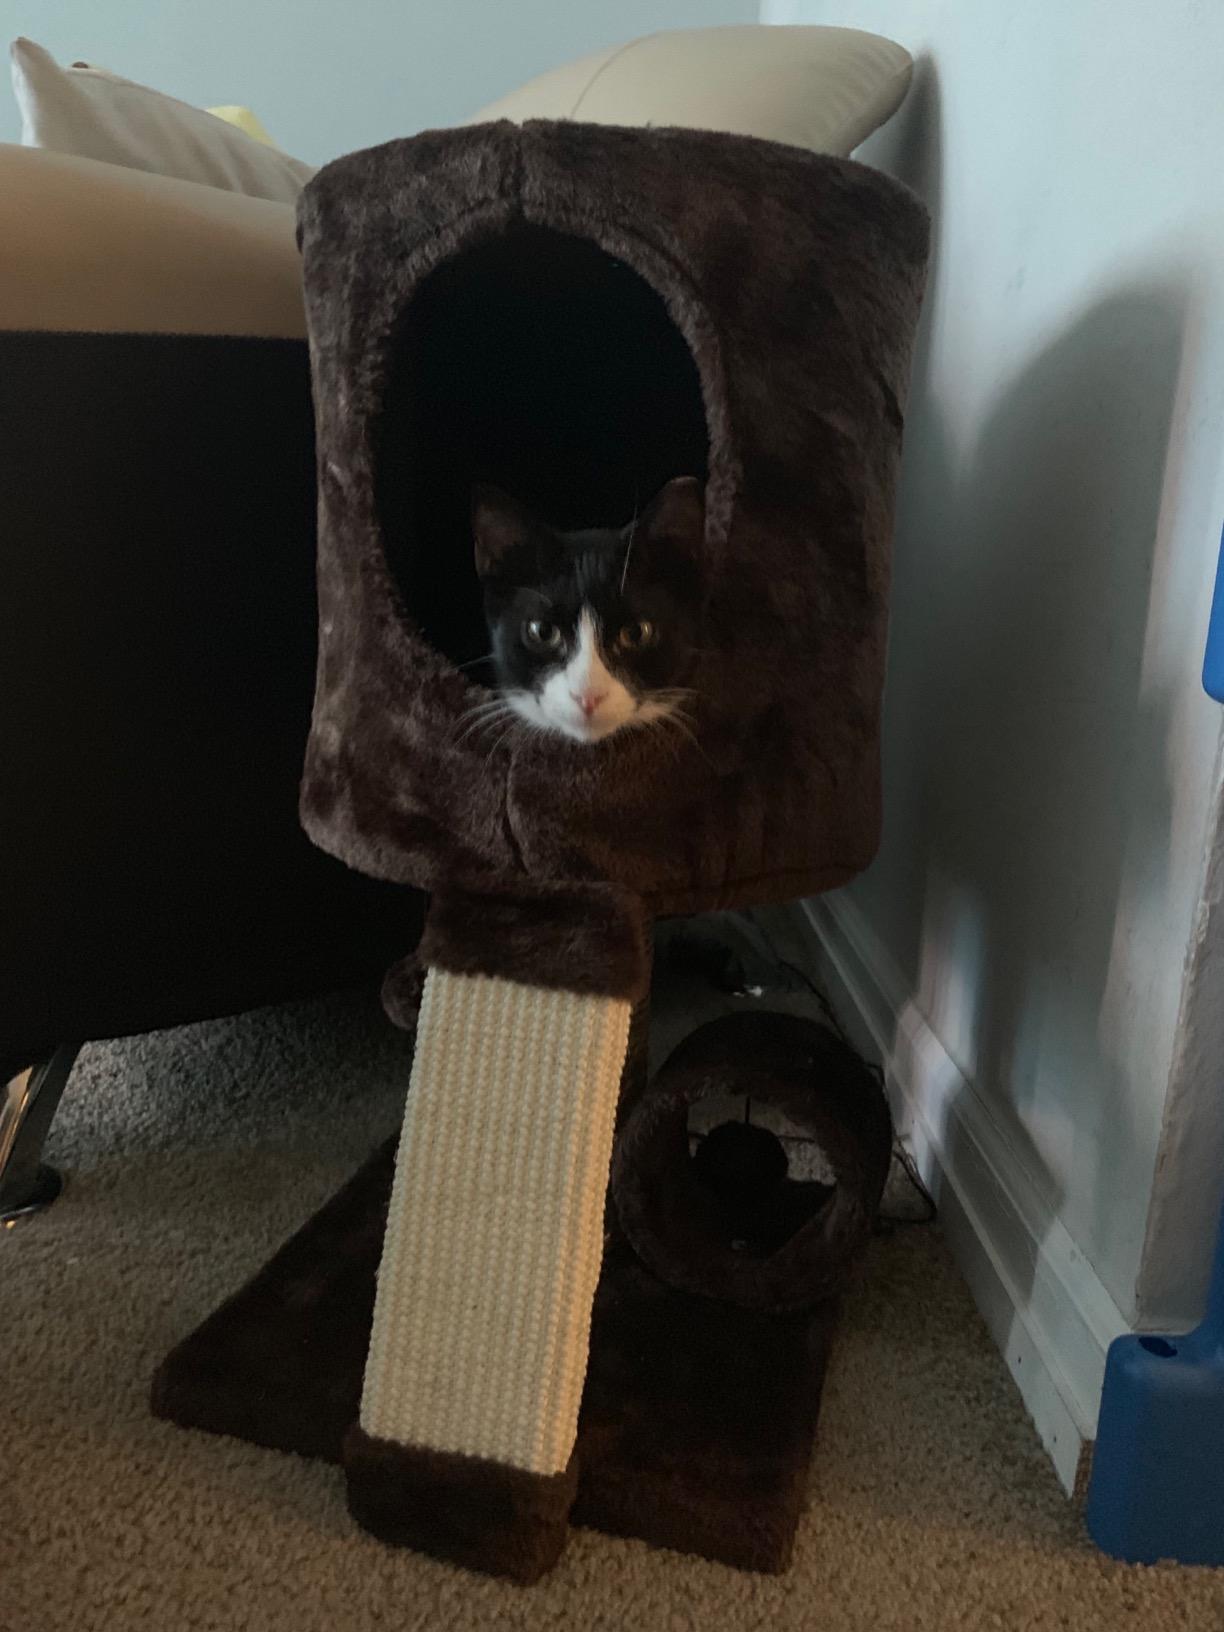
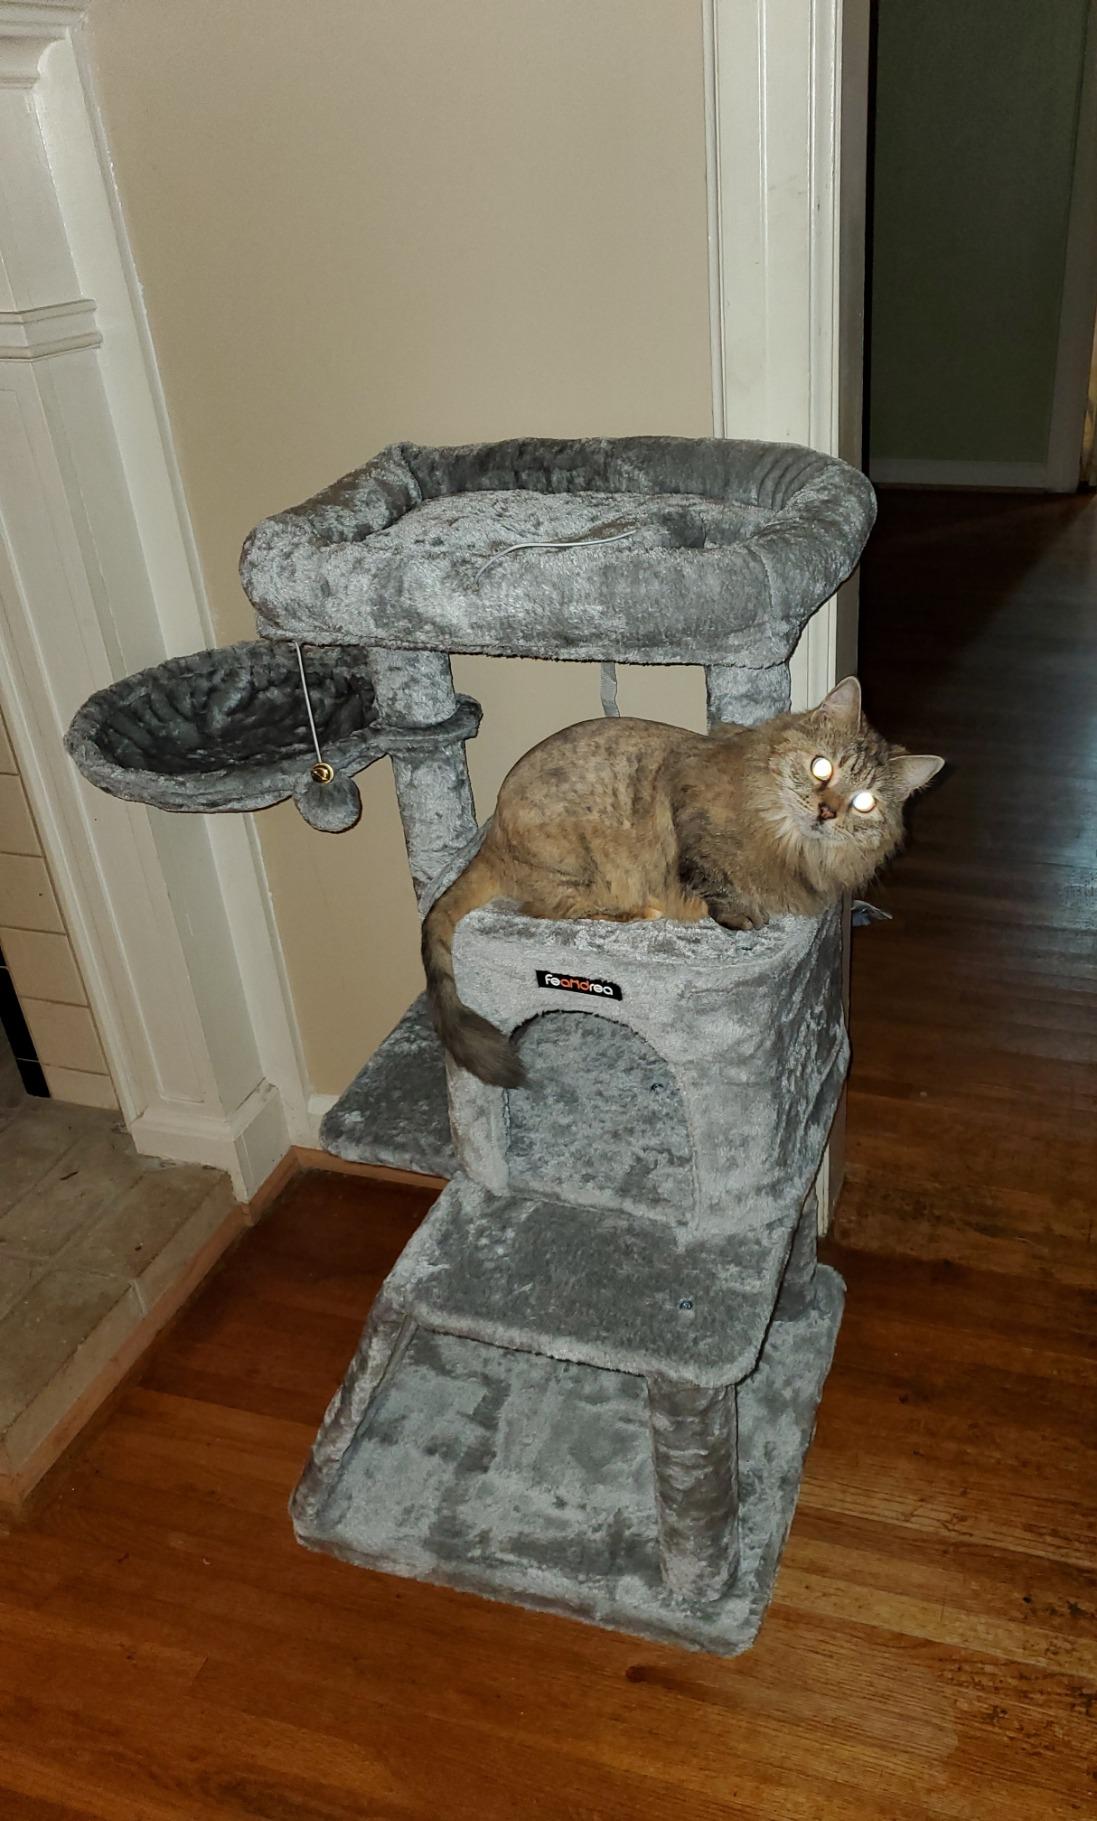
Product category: items_cat tree
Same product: no